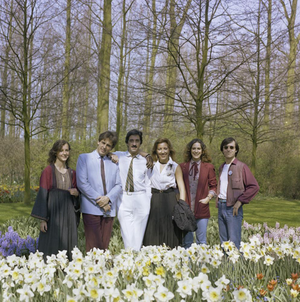
L'Espagne a participé au Concours Eurovision de la chanson 1980 le 19 avril à La Haye, aux Pays-Bas. C'est la 20ᵉ participation espagnole au Concours Eurovision de la chanson.